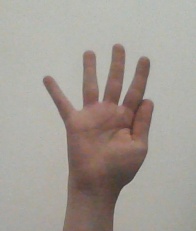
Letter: sheen